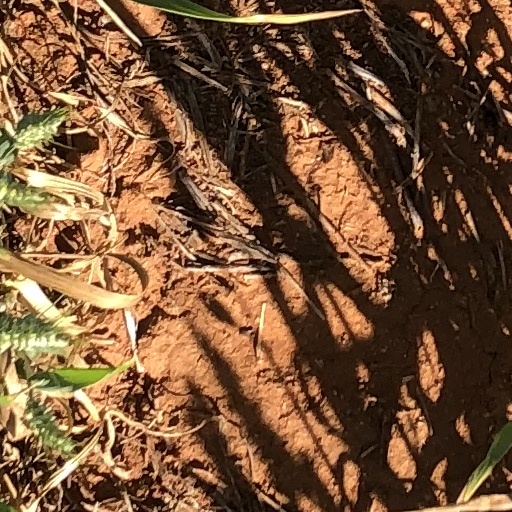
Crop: wheat